Margarete Sommer

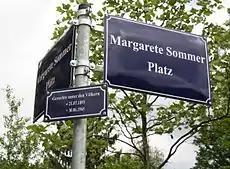
Margarete-Sommer-Platz in Kleinmachnow

Much of Margarete Sommer's activities would have been considered "high treason" in Hitler's Germany. Despite great personal risk Sommer assisted many individuals to either emigrate from the Third Reich or find safe refuge. Detailed records of those rescued were not kept lest the information fall into the hands of the Gestapo. Witnesses recall more than a hundred managed or rescued people. In 2003 Margarete Sommer was posthumously awarded the honorary title of Righteous Among the Nations by Yad Vashem.